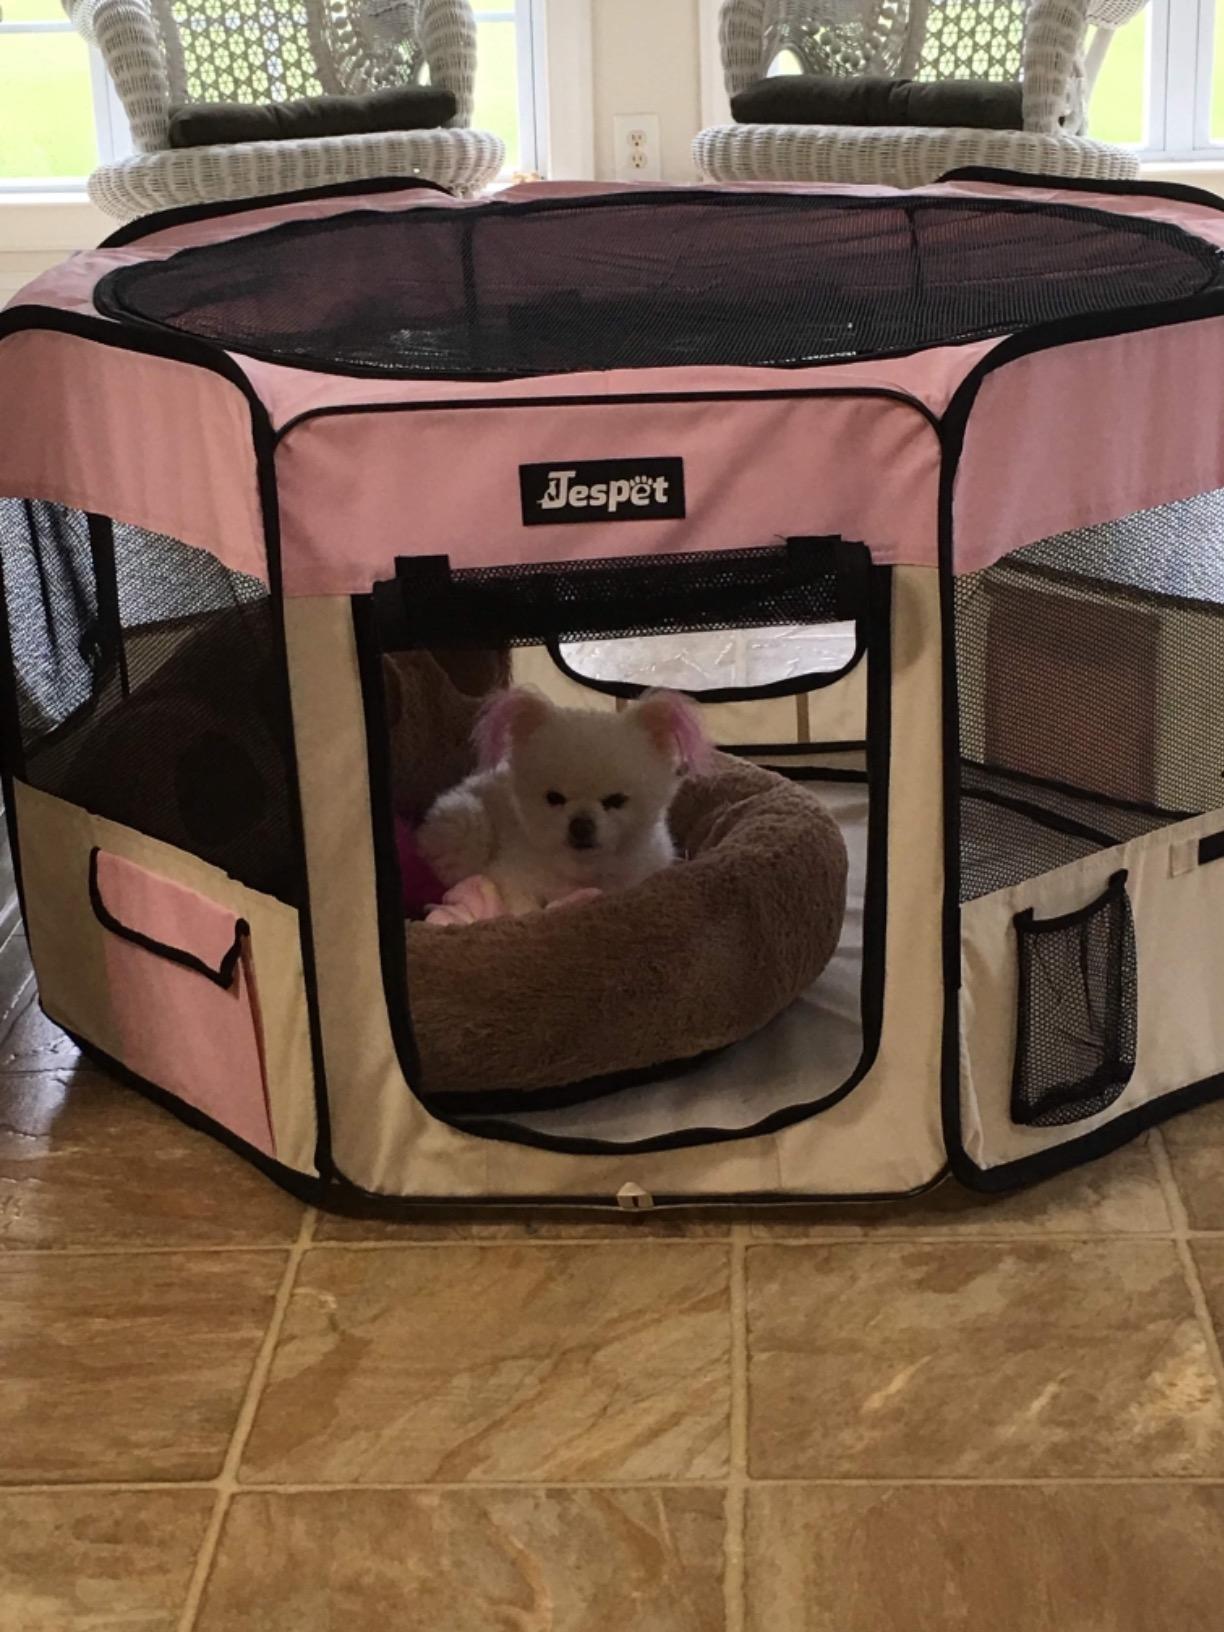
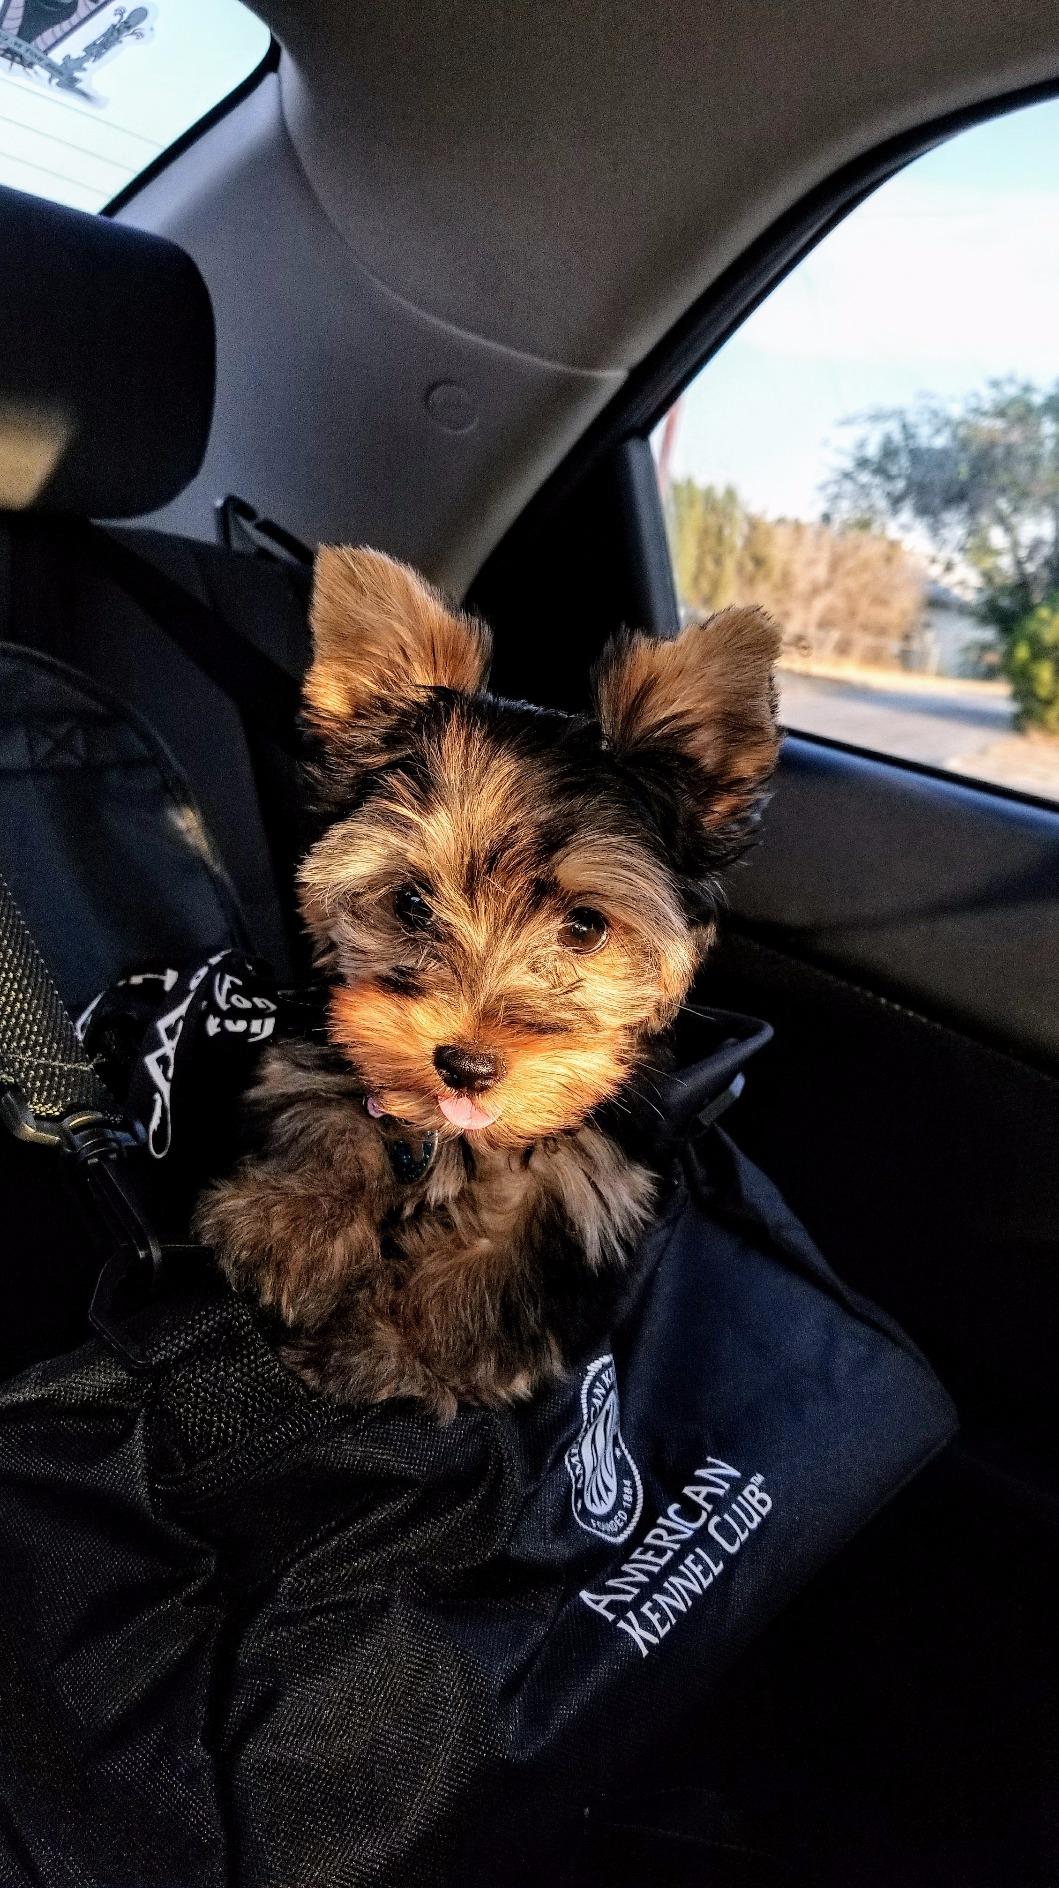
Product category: items_kennel
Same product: no